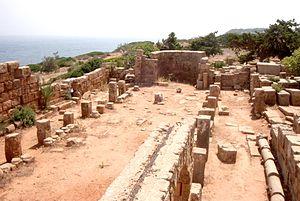
Basilique Sainte Salsa — Tipaza, Algiers.
Tipasa de Maurétanie est un site archéologique situé sur le territoire de la commune de Tipaza en Algérie, qui conserve les ruines d'une ville romaine. Le site a été classé patrimoine mondial de l'humanité par l'UNESCO en 2002 en décrivant le site comme " l'un des plus extraordinaires complexes archéologiques du Maghreb " reflétant de manière très significative les contacts entre les berbères et les vagues de colonisation punique et romaine entre le VIᵉ siècle av. J.-C. et le VIᵉ siècle de notre ère.